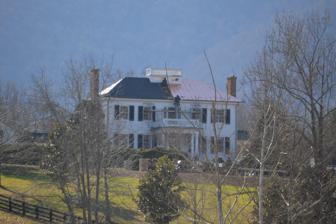
Building: Mount Fair
Country: United States of America
Year built: 1848
Historic house in Virginia, United States United States historic place Mount Fair U.S. National Register of Historic Places Virginia Landmarks Register Distant view from the east Show map of Virginia Show map of the United States Location Junction of VA 673 and VA 810 Coordinates 38°09′55″N 78°40′39″W / 38.16528°N 78.67750°W / 38.16528; -78.67750 Area 78.3 acres (31.7 ha) Architectural style Greek Revival NRHP reference No. 90001997 VLR No. 002-0097 Significant dates Added to NRHP December 28, 1990 Designated VLR August 21, 1990 Mount Fair is a historic home and farm complex located in Albemarle County, Virginia .  The main house was built about 1848, and is a 2 + 1 ⁄ 2 -story, five-bay, frame building with Greek Revival style details. It has a hipped roof with widow's walk and a one-story, one-bay porch with a flat roof supported by Doric order columns.  Also on the property are a contributing detached kitchen, a greenhouse, and two contributing structures, an icehouse and a spring house . The tract also has three contributing sites: the ruins of slave quarters, a slave cemetery , and a family cemetery. It was added to the National Register of Historic Places in 1990. References